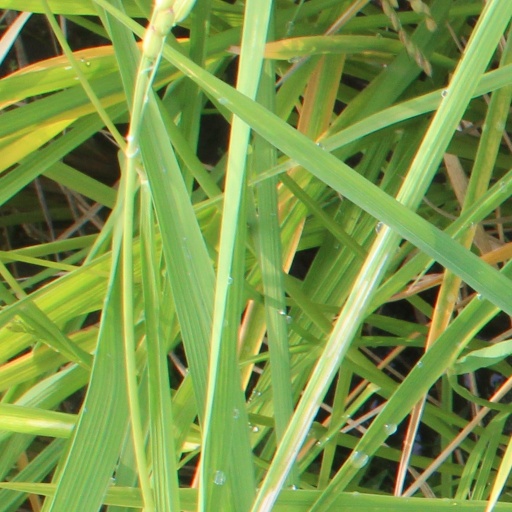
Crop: rice